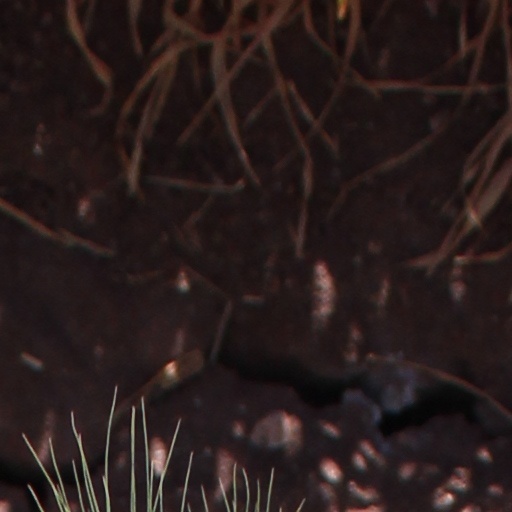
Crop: wheat